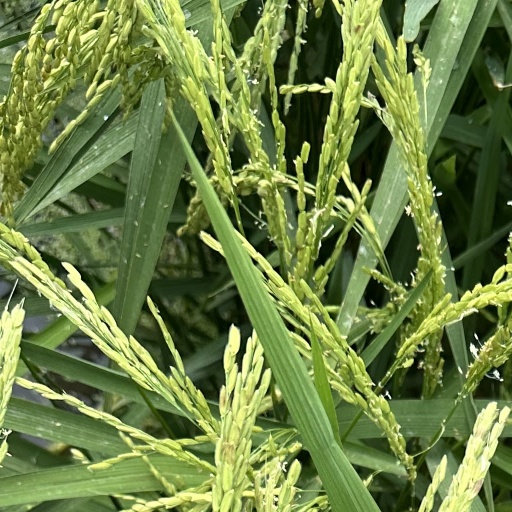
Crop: rice